2014 Dudley Metropolitan Borough Council election

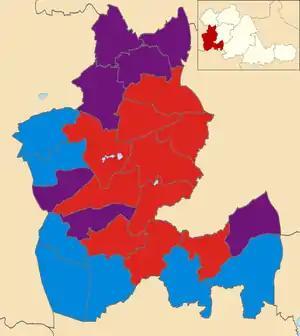
2014 local election results in Dudley

The 2014 Dudley Metropolitan Borough Council election took place on 22 May 2014 to elect members of Dudley Metropolitan Borough Council in England. This was on the same day as other local elections.